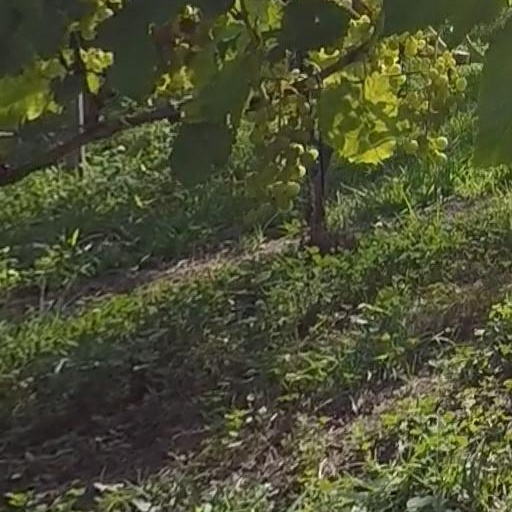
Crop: grape